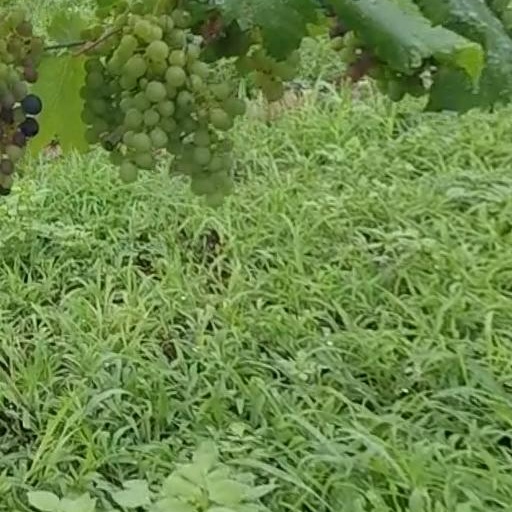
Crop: grape